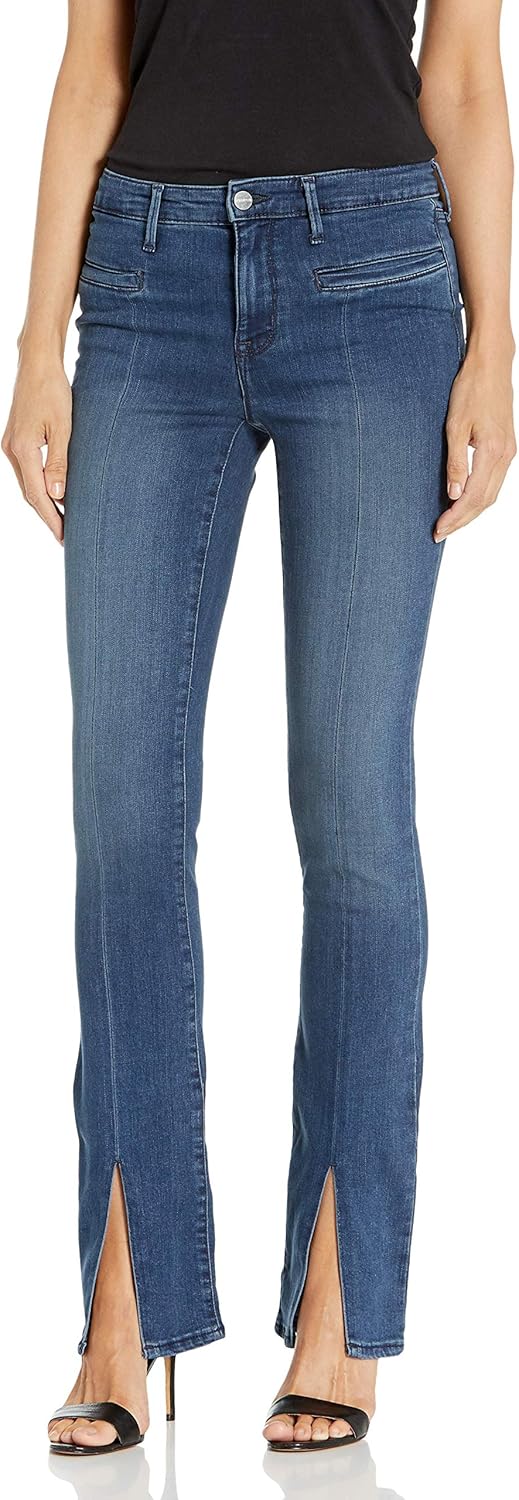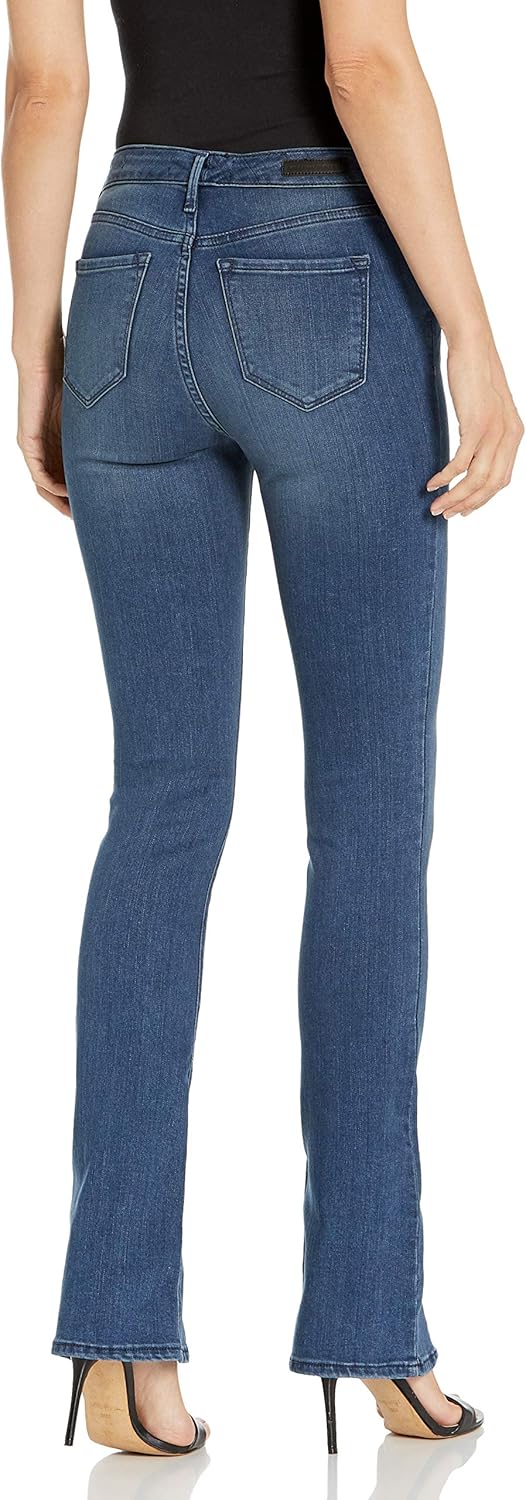
Sanctuary Women's Misses Mid Rise Demi Boot Cut Jean, Tanager, 26
Category: AMAZON FASHION
Sanctuary Denim Mid Rise Demi boot cut jean with sexy slits, functional pockets, front fly, belt loops, slimmer hips and thighs with wider leg to help you look your best in any lighting. This sexy boot cut style pairs great with all tops from fashionable to basic Tee and trendy footwear from sandals to boots; making it a versatile piece every wardrobe should have. Available in assorted color washes, see color name for specifics. Sanctuary Denim is a timeless, accessible, size-inclusive brand for a mother and daughter with a discerning eye. We create on-trend, quality, sustainably curated pieces that take her through her day to night, work to weekend look. The Sanctuary brand was founded on perfecting the pant and mastering the right fit. This new denim expansion offers women of all shapes and sizes the perfect jean for her 24/7 style. Who She Is - She is independent, on the go and infuses the energy from both LA and NYC in her everyday style. She is modern and inspired by the world around her. She has an open-minded approach to fashion but appreciates timeless, classic design. The Sanctuary Denim consumer is a smart shopper. She cares about the environment — quality and sustainability are top of mind when she shops.
Features: 57% Cotton, 25% Polyester, 17% Viscose, 1% Elastane | Imported | Zipper closure | Machine Wash | STYLE - Mid Rise Demi Boot cut jean with sexy slits, functional pockets, front fly, belt loops, slimmer hip and thigh with wider leg. | VERSATILITY - Pairs great with all tops from fashionable to basic Tees and all footwear from your favorite heels to trendy boots. | LENGTH - This Mid rise boot cut has a 33 inch inseam with a 16 inch leg opening | AVAILABILITY - offered in different color washes and front openings, see color name for specifics | The Sanctuary Denim Woman has a unique eye for style as she shops for on trend pieces that are modern, yet timeless.